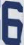
Number: 6